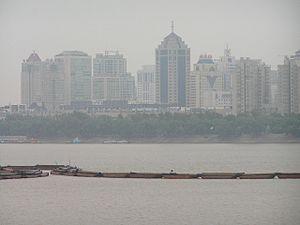
Songhua en mandchou et, affluent de l'Amour sino-russe, est un des principaux fleuves de la Chine. Son bassin versant d'une superficie de 549 000 km² occupe la majeure partie de la Chine du Nord-est et est le troisième de ce pays par sa taille. La rivière Songhua est longue de 1 927 kilomètres et a un débit moyen de 2 144 m³/s.